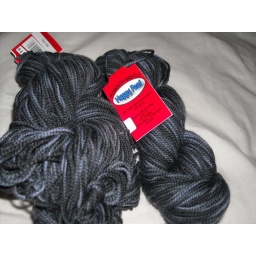
in some pretty gray purple black thing..that my son has gotten a hold of.